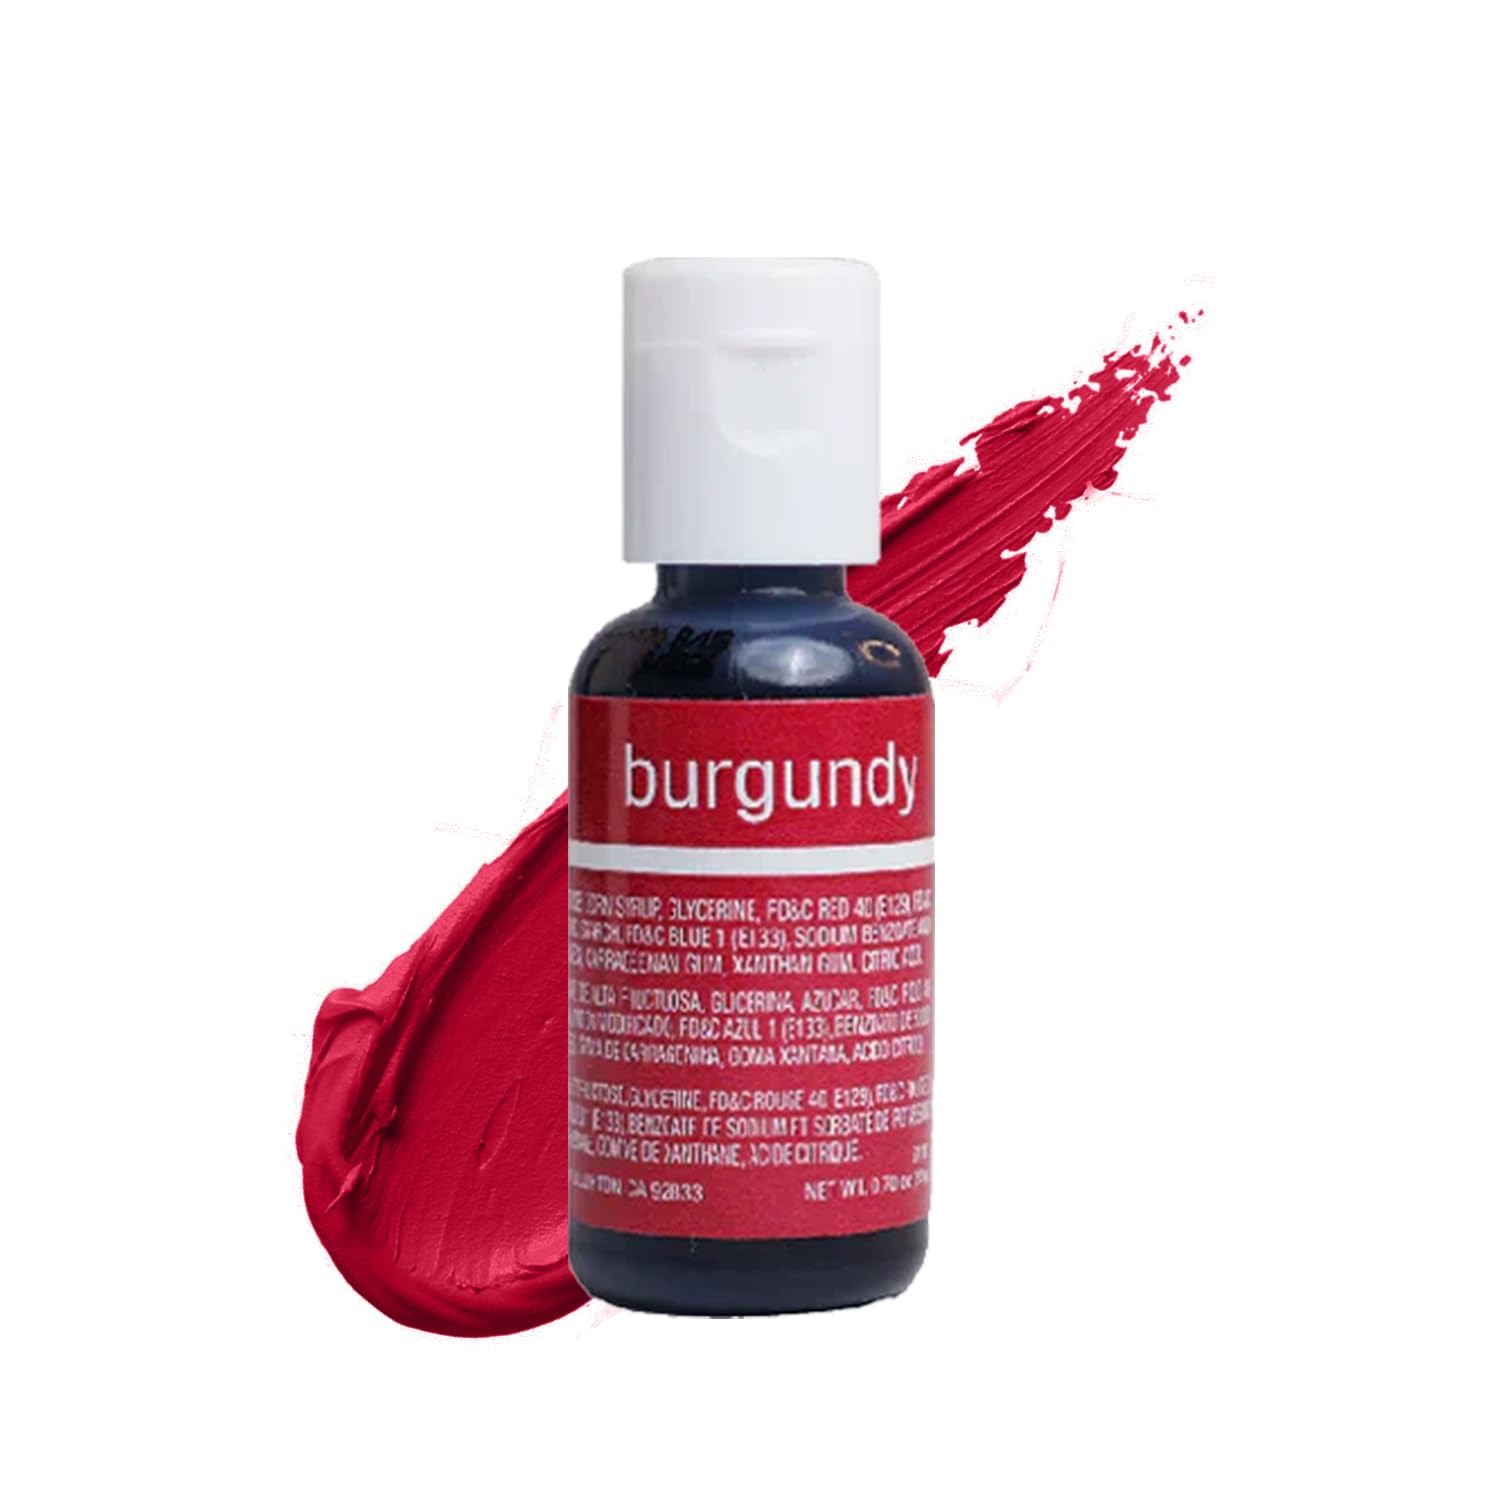
Item Name: Chefmaster Burgundy Liqua-Gel® Food Coloring | Vibrant Color | Professional-Grade Dye for Icing, Frosting, Fondant | Baking & Decorating | Fade-Resistant | Easy-to-Use | Made in USA | 0.70 oz
Bullet Point 1: Eye-Catching Color Premium blends add vivid, rich, fade-resistant, true-to-shade colors that are made specially for your baking and cake decorating. Our assortment of soft gel food coloring includes a rainbow of hues from neon, pastel, primary, and more. Mix our gels for a seemingly limitless color palette!
Bullet Point 2: Infinite Applications Let your creativity flow with colored icings, fondants, gum pastes, batters, cake frostings, and more. Amuse your kids with bright blue pancakes, join in the process of making slime, arts and crafts.
Bullet Point 3: Quality Ingredients Liqua-Gel food coloring is gluten-free, certified kosher, vegan-friendly, and halal. Our professional grade formula provides the tint you want without altering the taste, texture, or consistency of your finished baked goods.
Bullet Point 4: Highly Concentrated Liqua-Gel Each drop provides high impact, vibrant color. With a flip top lid and no-drip squeeze bottle, you can easily control the number of drops added.
Bullet Point 5: Manufactured in the USA With over 85 years of experience in coloring food products and overall, 120 years in the bakery industry, we pride ourselves on formulating blends to meet your one-of-a-kind creations. Our Chefmaster collection is made in Fullerton, CA.
Product Description: Let your imagination run wild with our high-quality Liqua-Gel Food Colorings! Chefmaster offers brilliant, fade-resistant hues in neon, pastel, primary, and more. Blend your own shades for a full spectrum of colors. These gels are an ideal choice for icing, frosting, fondant, and batter. Our professional-grade formula is gluten-free, certified kosher, vegan-friendly, and halal. Food-safe ingredients provide the concentrated color you want without changing the taste, texture, or consistency of your baked goods.
Value: 0.75
Unit: Ounce

Price: 9.99